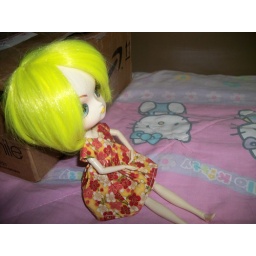
in a cute red dress i made